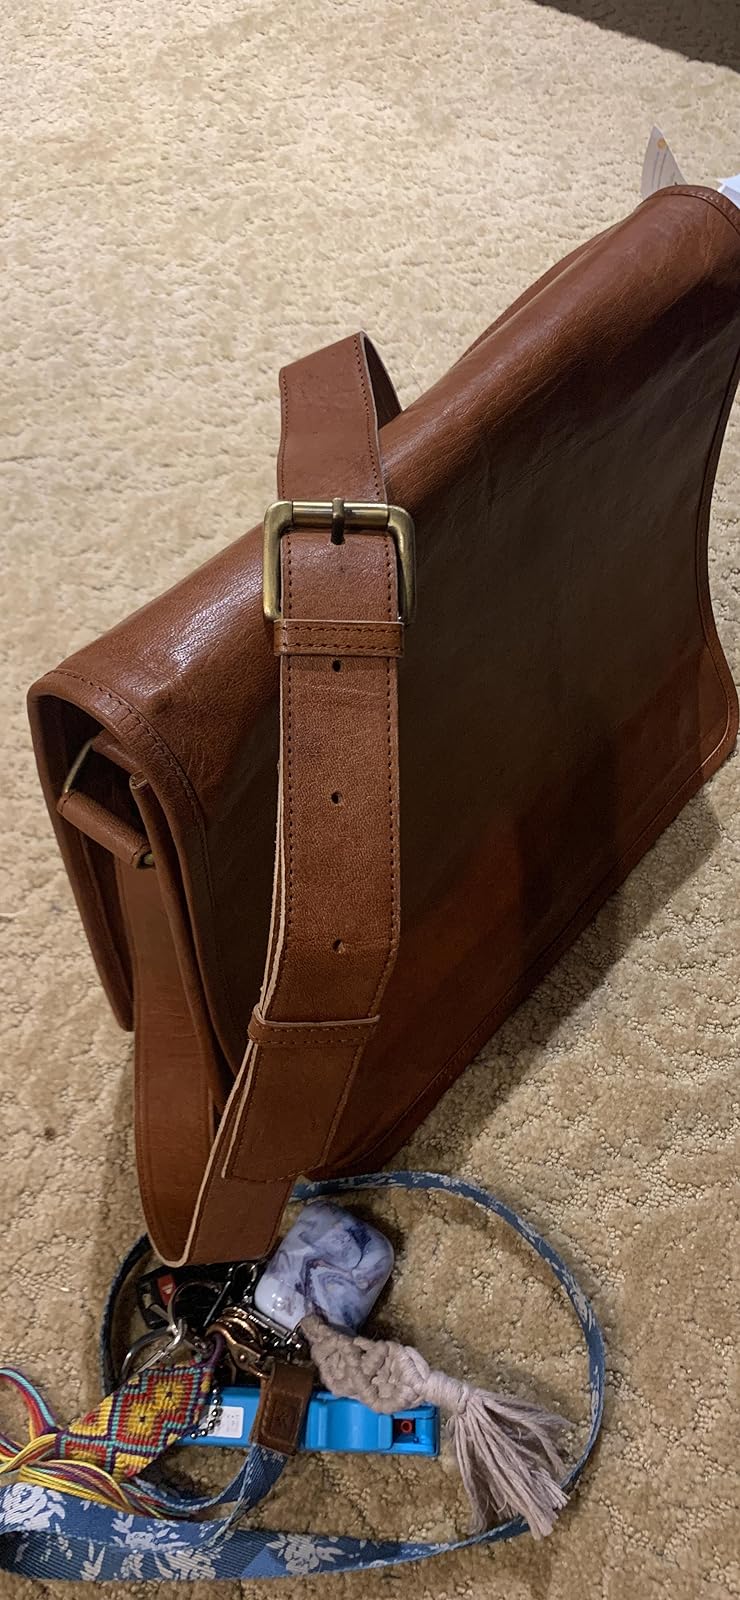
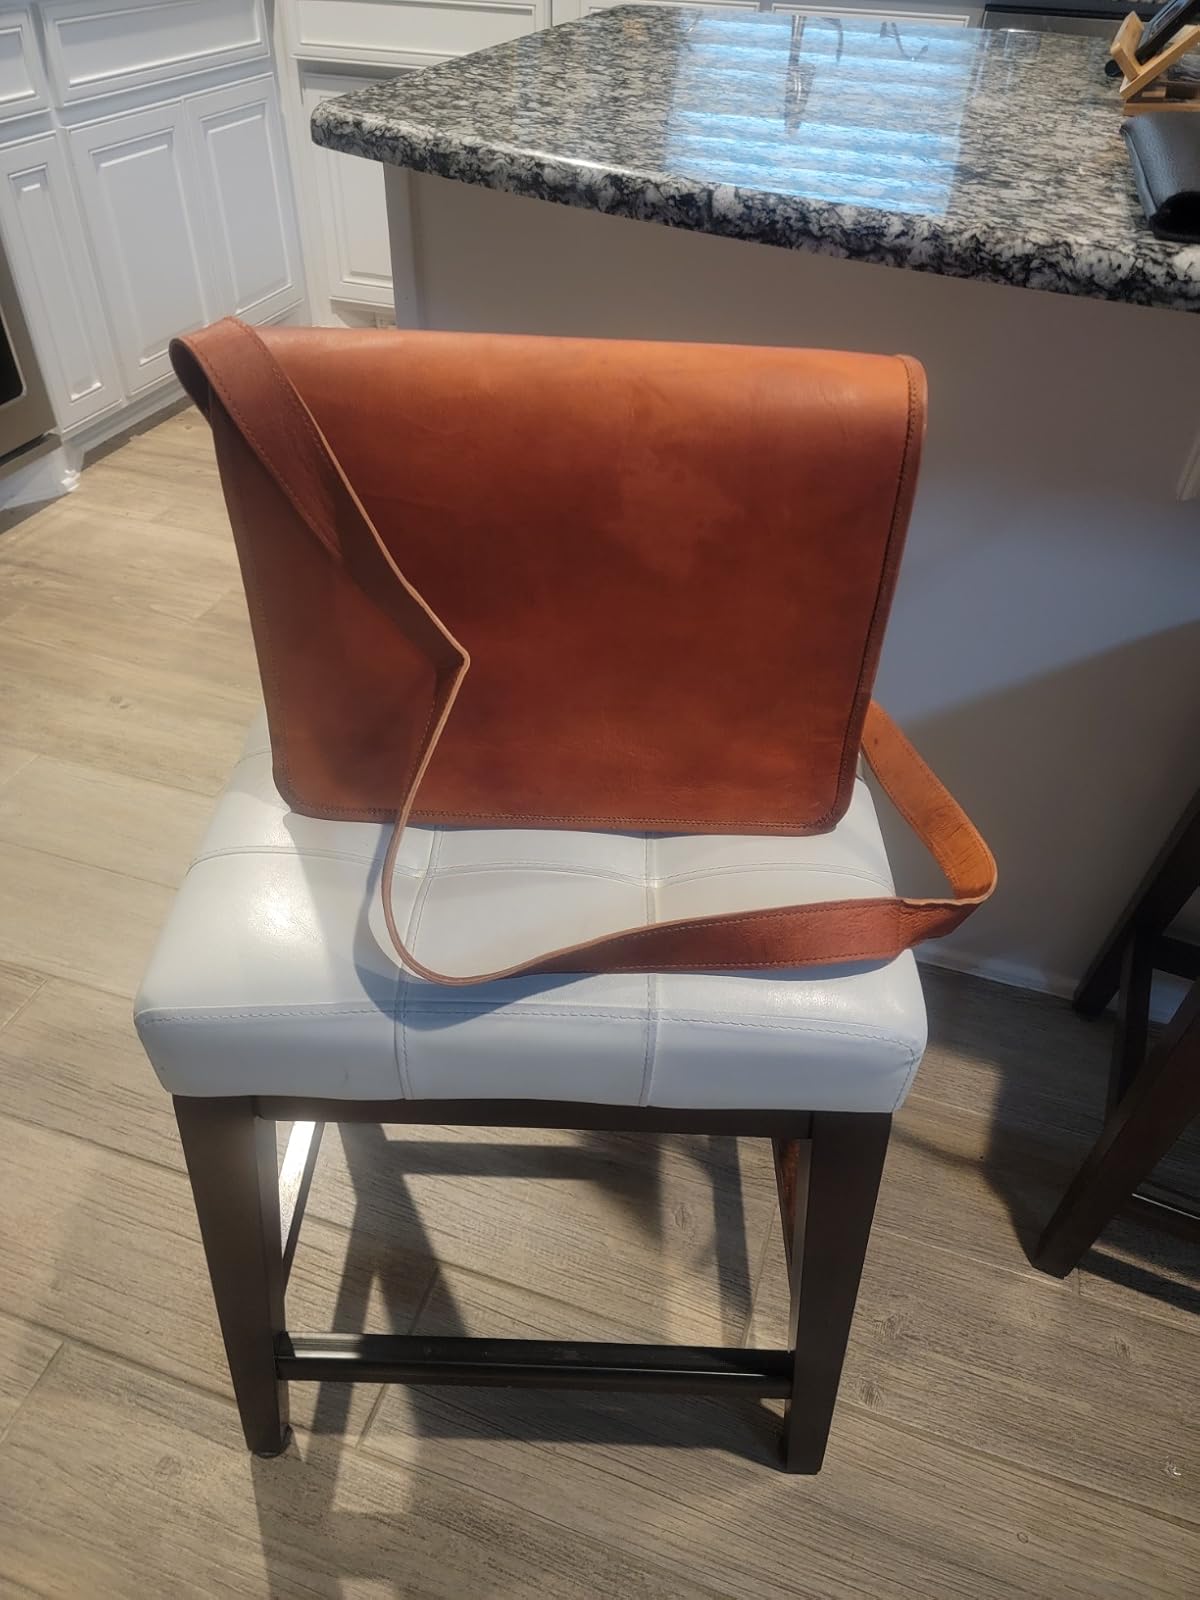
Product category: bag
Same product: yes